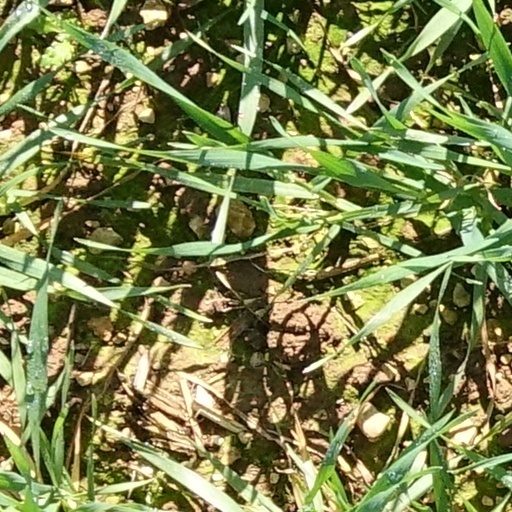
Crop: wheat